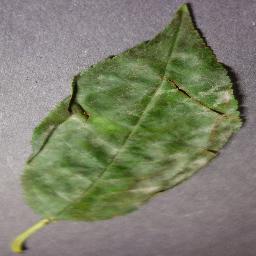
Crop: cherry
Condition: (including_sour)_powdery_mildew